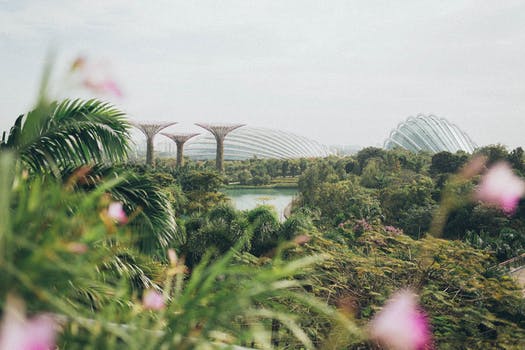
Label: No Watermark